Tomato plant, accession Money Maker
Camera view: tilt-top (135 deg); turntable rotation: 0 degrees
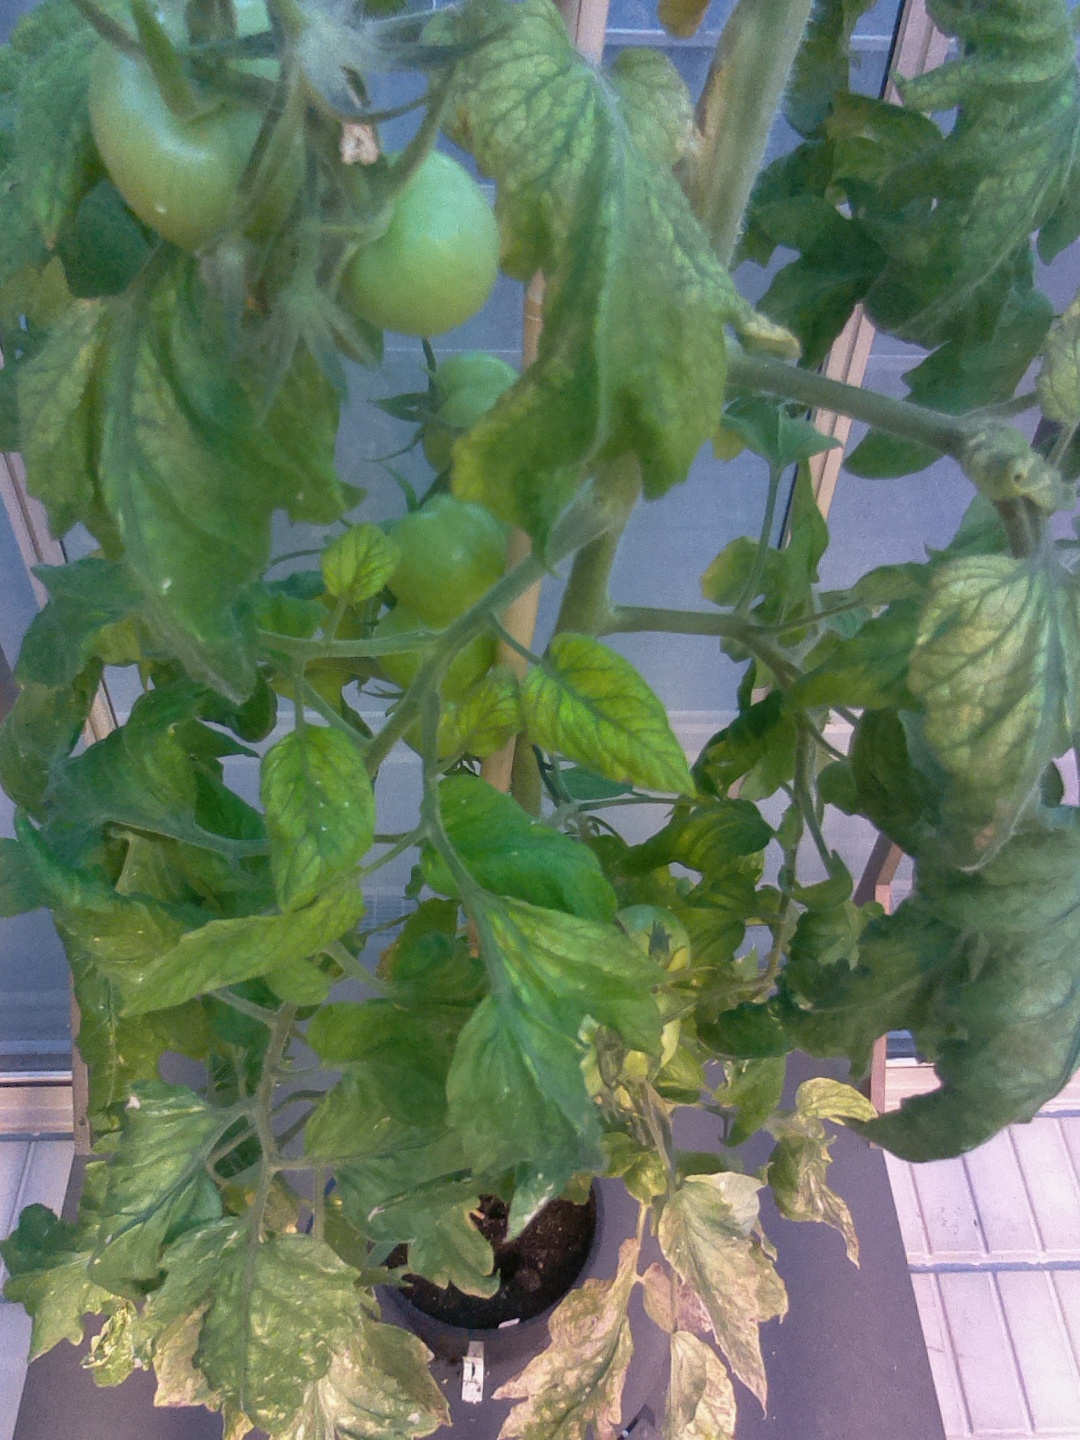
BBCH growth stage 79: 90% -100% of final fruit size